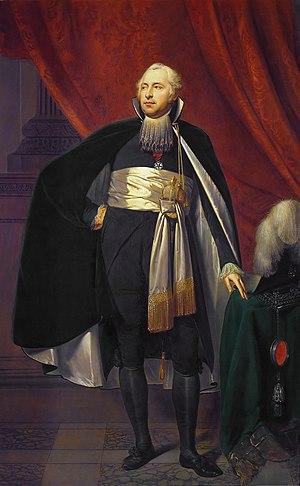
Rutger Jan Schimmelpenninck, né à Deventer le 31 octobre 1761 et mort à Amsterdam le 15 février 1825, est un homme politique néerlandais. Il a notamment été grand-pensionnaire de la République batave entre le 29 avril 1805 et le 4 juin 1806.
L'Ordre des Trois-Toisons d'Or est un ordre honorifique institué par Napoléon Iᵉʳ à partir de Schönbrunn par lettres patentes du 15 août 1809. Il n'a jamais été distribué, et a été dissous par Napoléon le 27 septembre 1813.